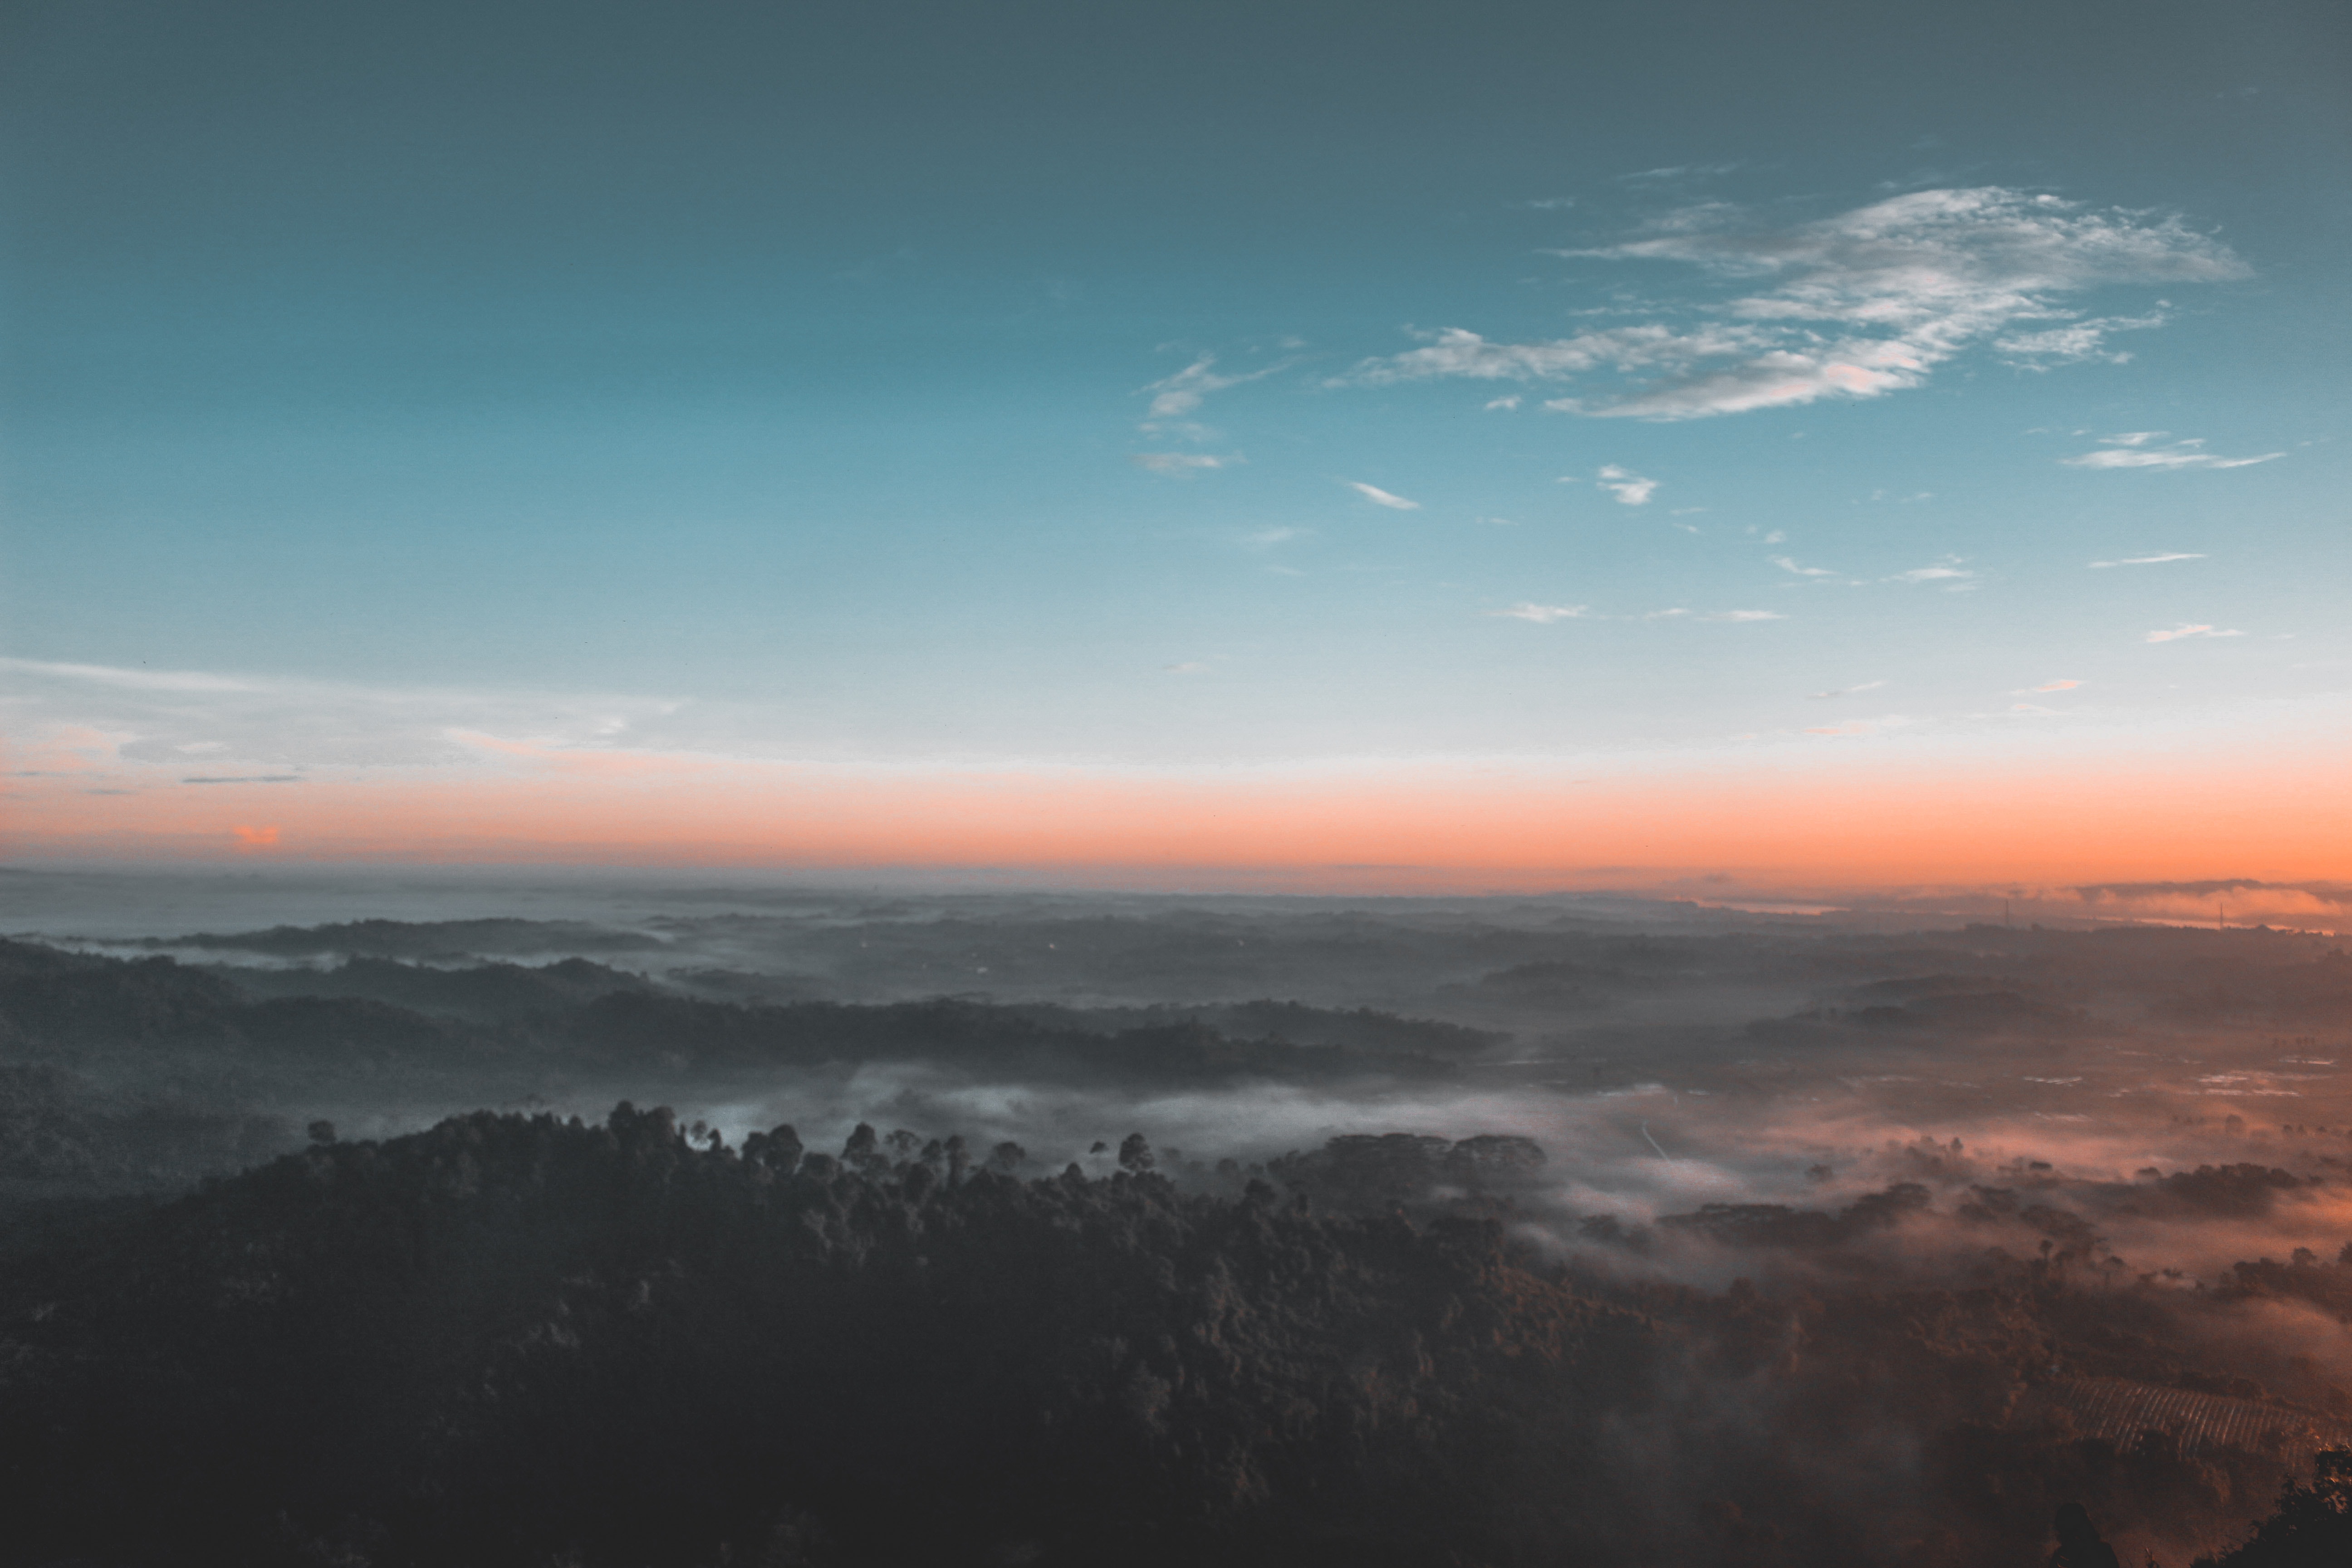
sky, horizon, cloud, atmospheric phenomenon, atmosphere, morning, evening, sunrise, dusk, dawn, sunset, mountain, landscape, hill, calm, sunlight, sea, mountain range, afterglow, photography, meteorological phenomenon, ocean, fog, cumulus, space, night, red sky at morning, plain, city